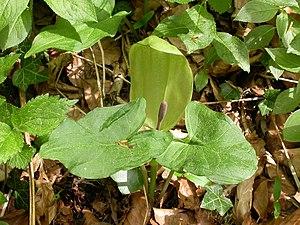
L’Arum tacheté ou le Gouet tacheté est une plante herbacée des régions tempérées de la famille des Araceae. L'inflorescence sapromyophile émet de la chaleur et diffuse des odeurs d'excréments pour attirer de petites mouches qui assurent la pollinisation. Il est parfois appelé la Chandelle, le Pied-de-veau, le Manteau de la Sainte-Vierge, la Pilette ou la Vachotte.
Les plantes toxiques pour les équidés sont des plantes qui peuvent causer des troubles aux Équidés, chevaux, poneys, zèbres ou ânes, qui les ingèrent. Selon le type de plante, la quantité ingérée et le poids de l'animal, ces troubles peuvent aller de symptômes bénins à la mort en quelques heures.